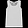
Label: T - shirt / top